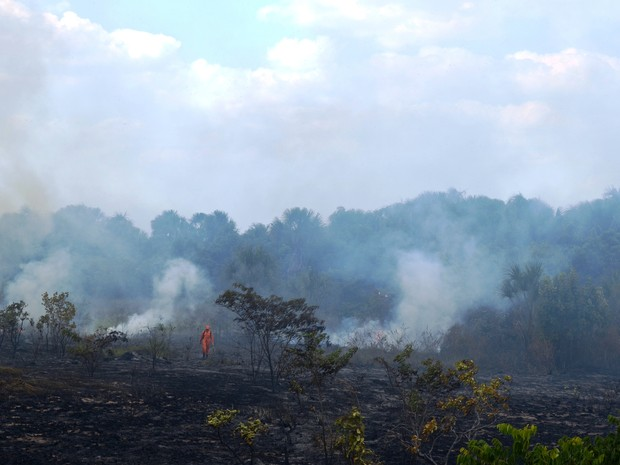
Fire: no
Smoke: yes